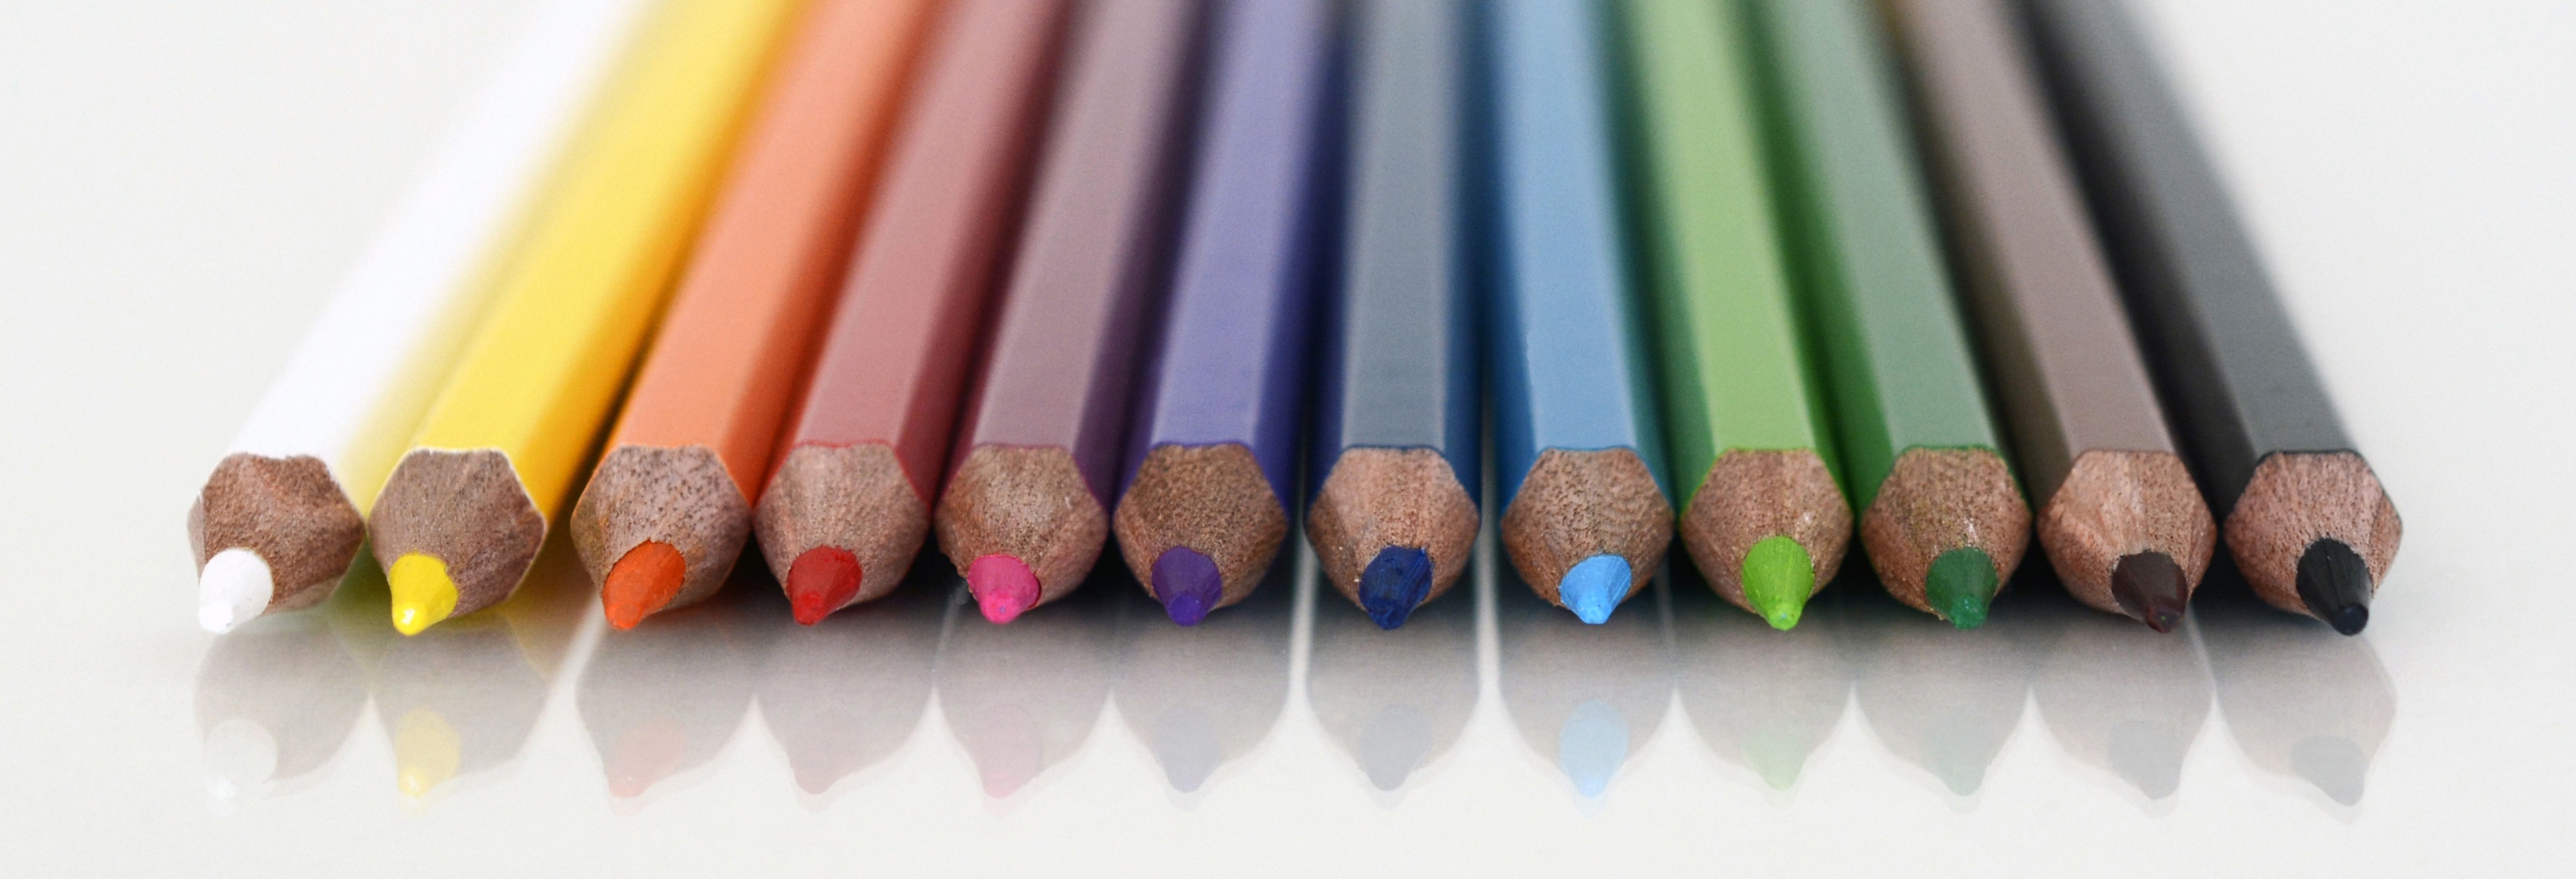
pencil, wood, pen, color, banner, paint, colorful, crayon, pens, crayons, draw, pointed, colored pencils, office supplies, rainbow colors, colour pencils, header, head image